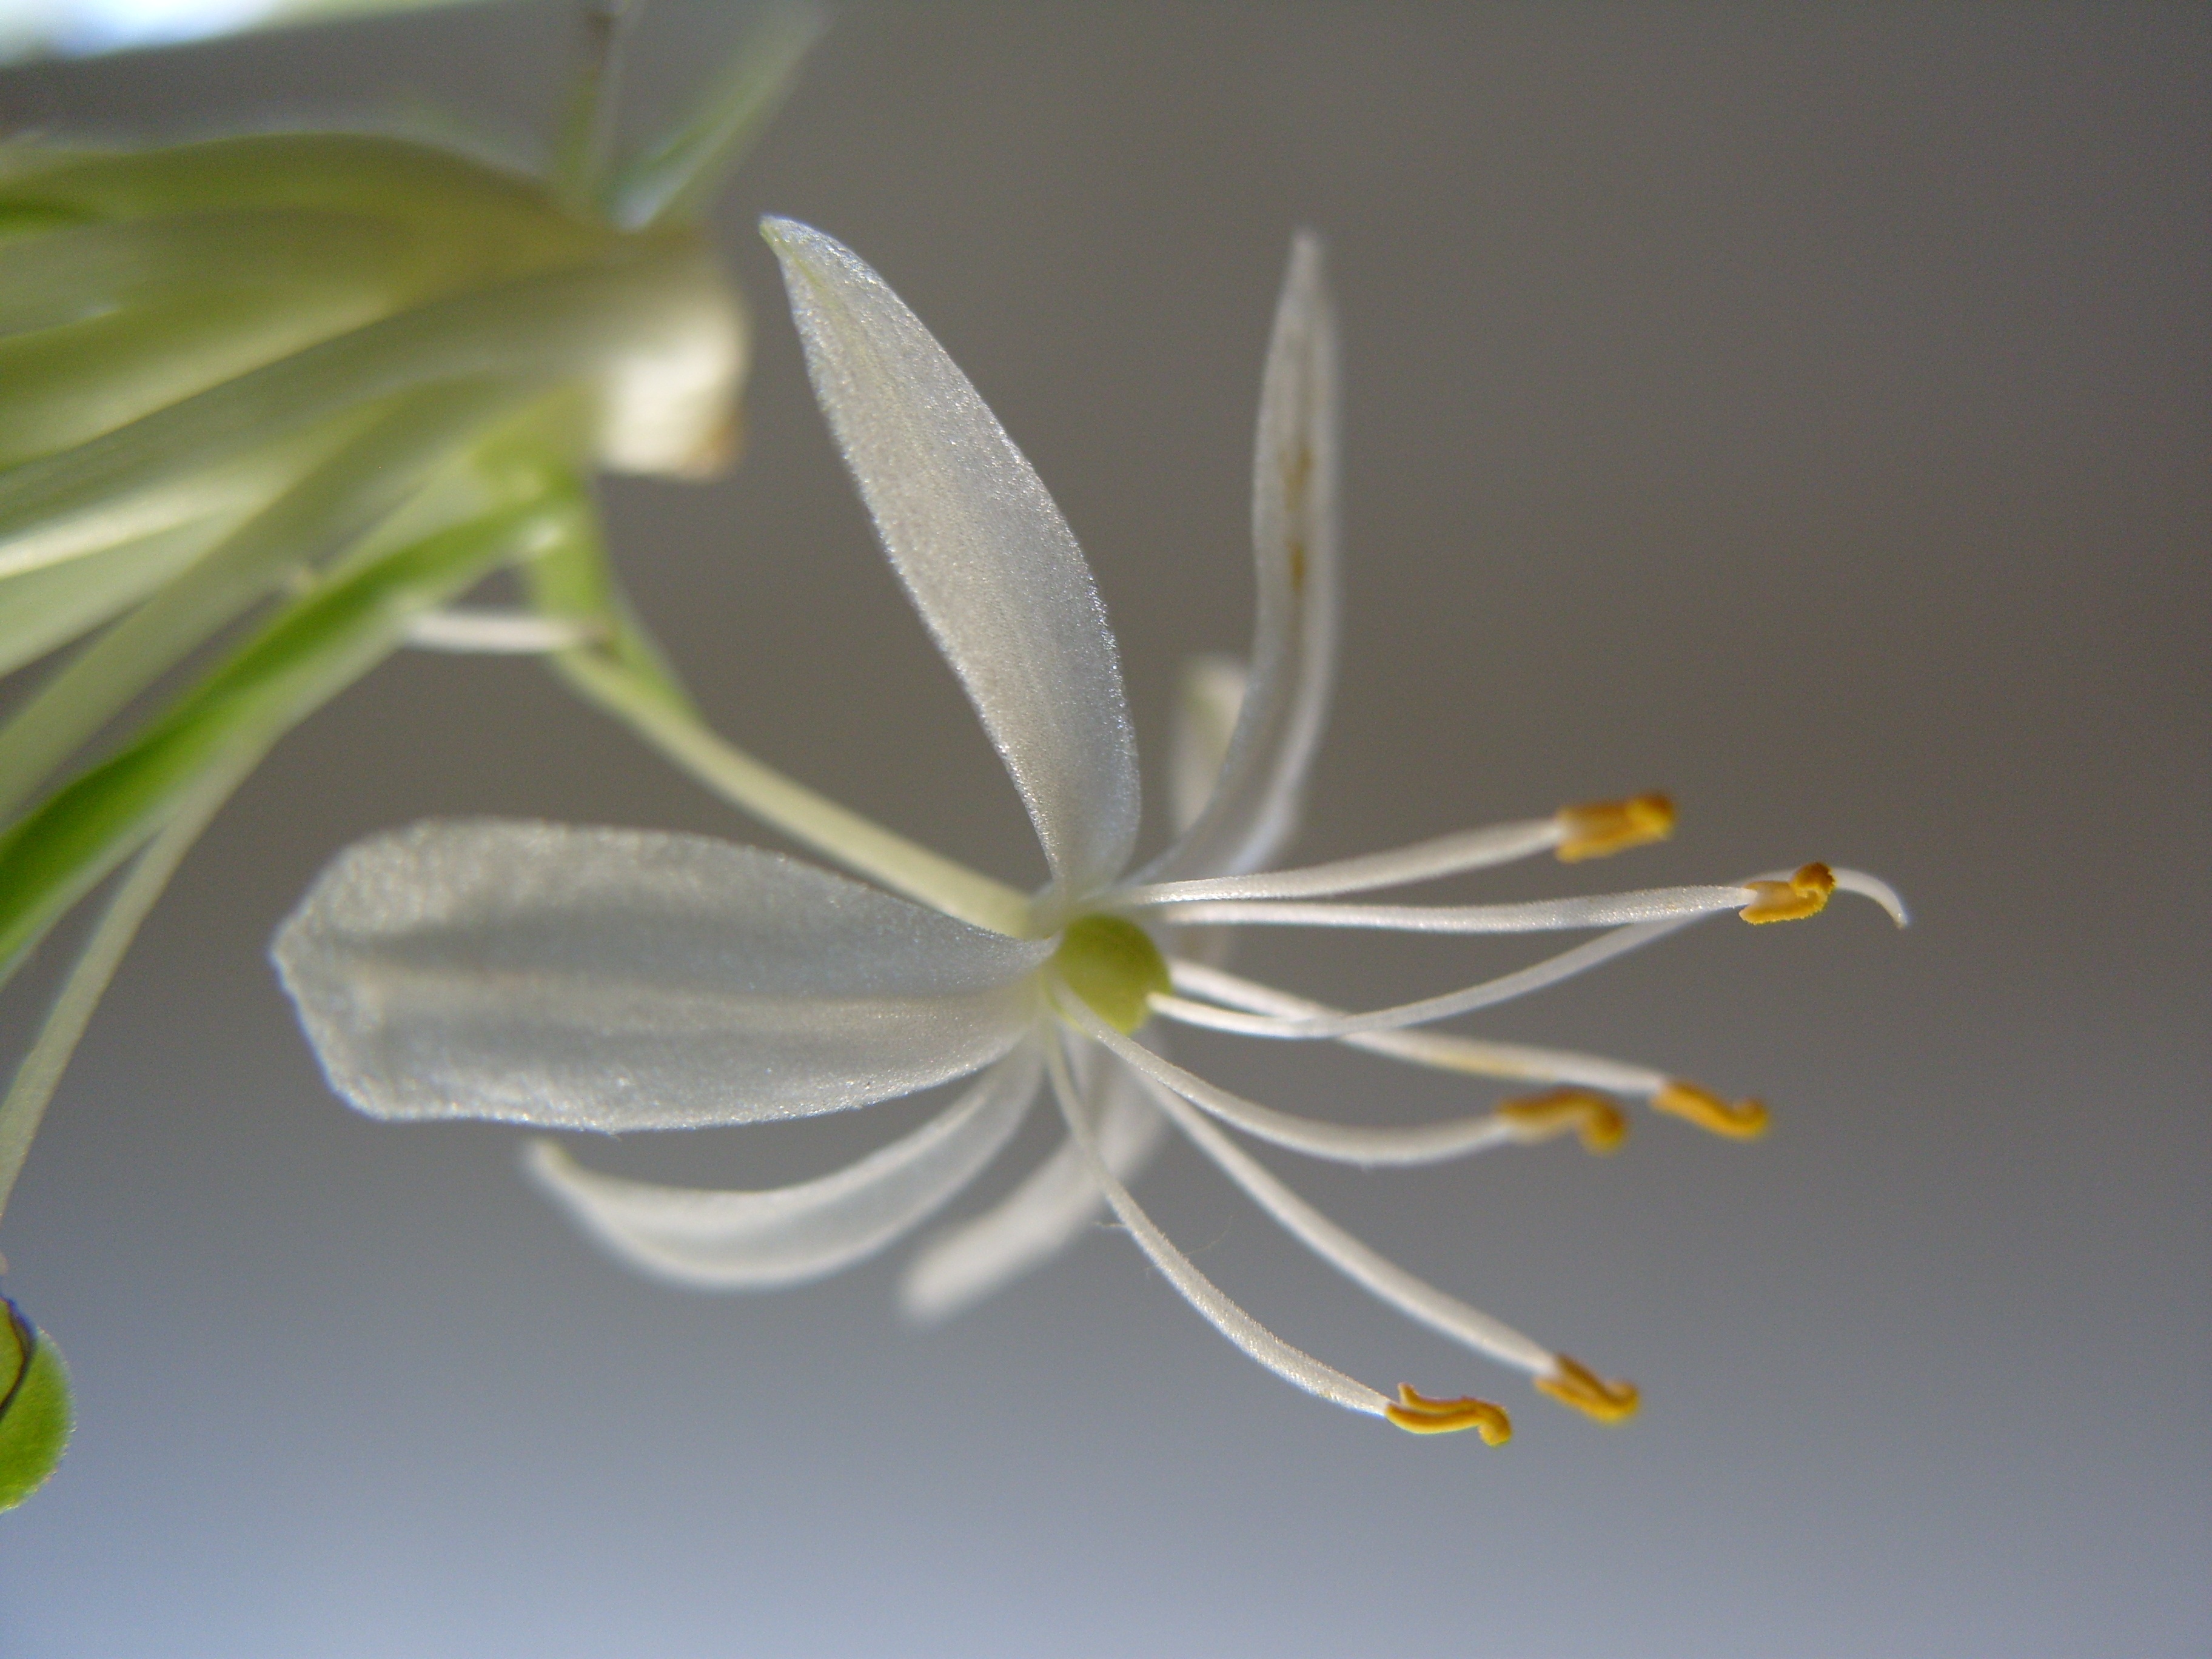
branch, blossom, plant, leaf, flower, petal, green, produce, macro, botany, yellow, flora, botanical, wildflower, close up, delicate, macro photography, flowering plant, indoor plant, plant stem, land plant, spider plant bloom